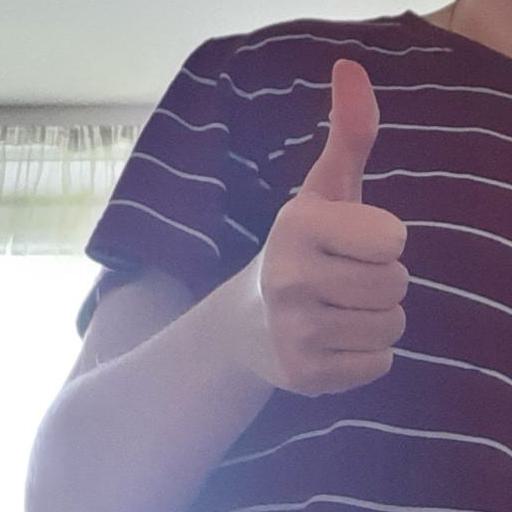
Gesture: like